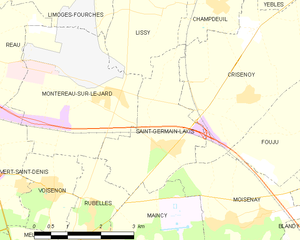
Carte des communes françaises Saint-Germain-Laxis